Multicore cable

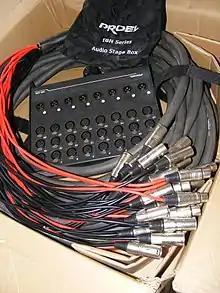
An audio multicore cable and accompanying stage box

Multicore cables can be used for analog and digital signals as well as power distribution. They are often used to simplify the physical setup of a system and provide a neater connection between two pieces of equipment. For example, in sound reinforcement, a multicore cable is often used to connect all the microphones on stage to the mixing console. This is much easier than running many individual cables, which can become messy and time consuming.